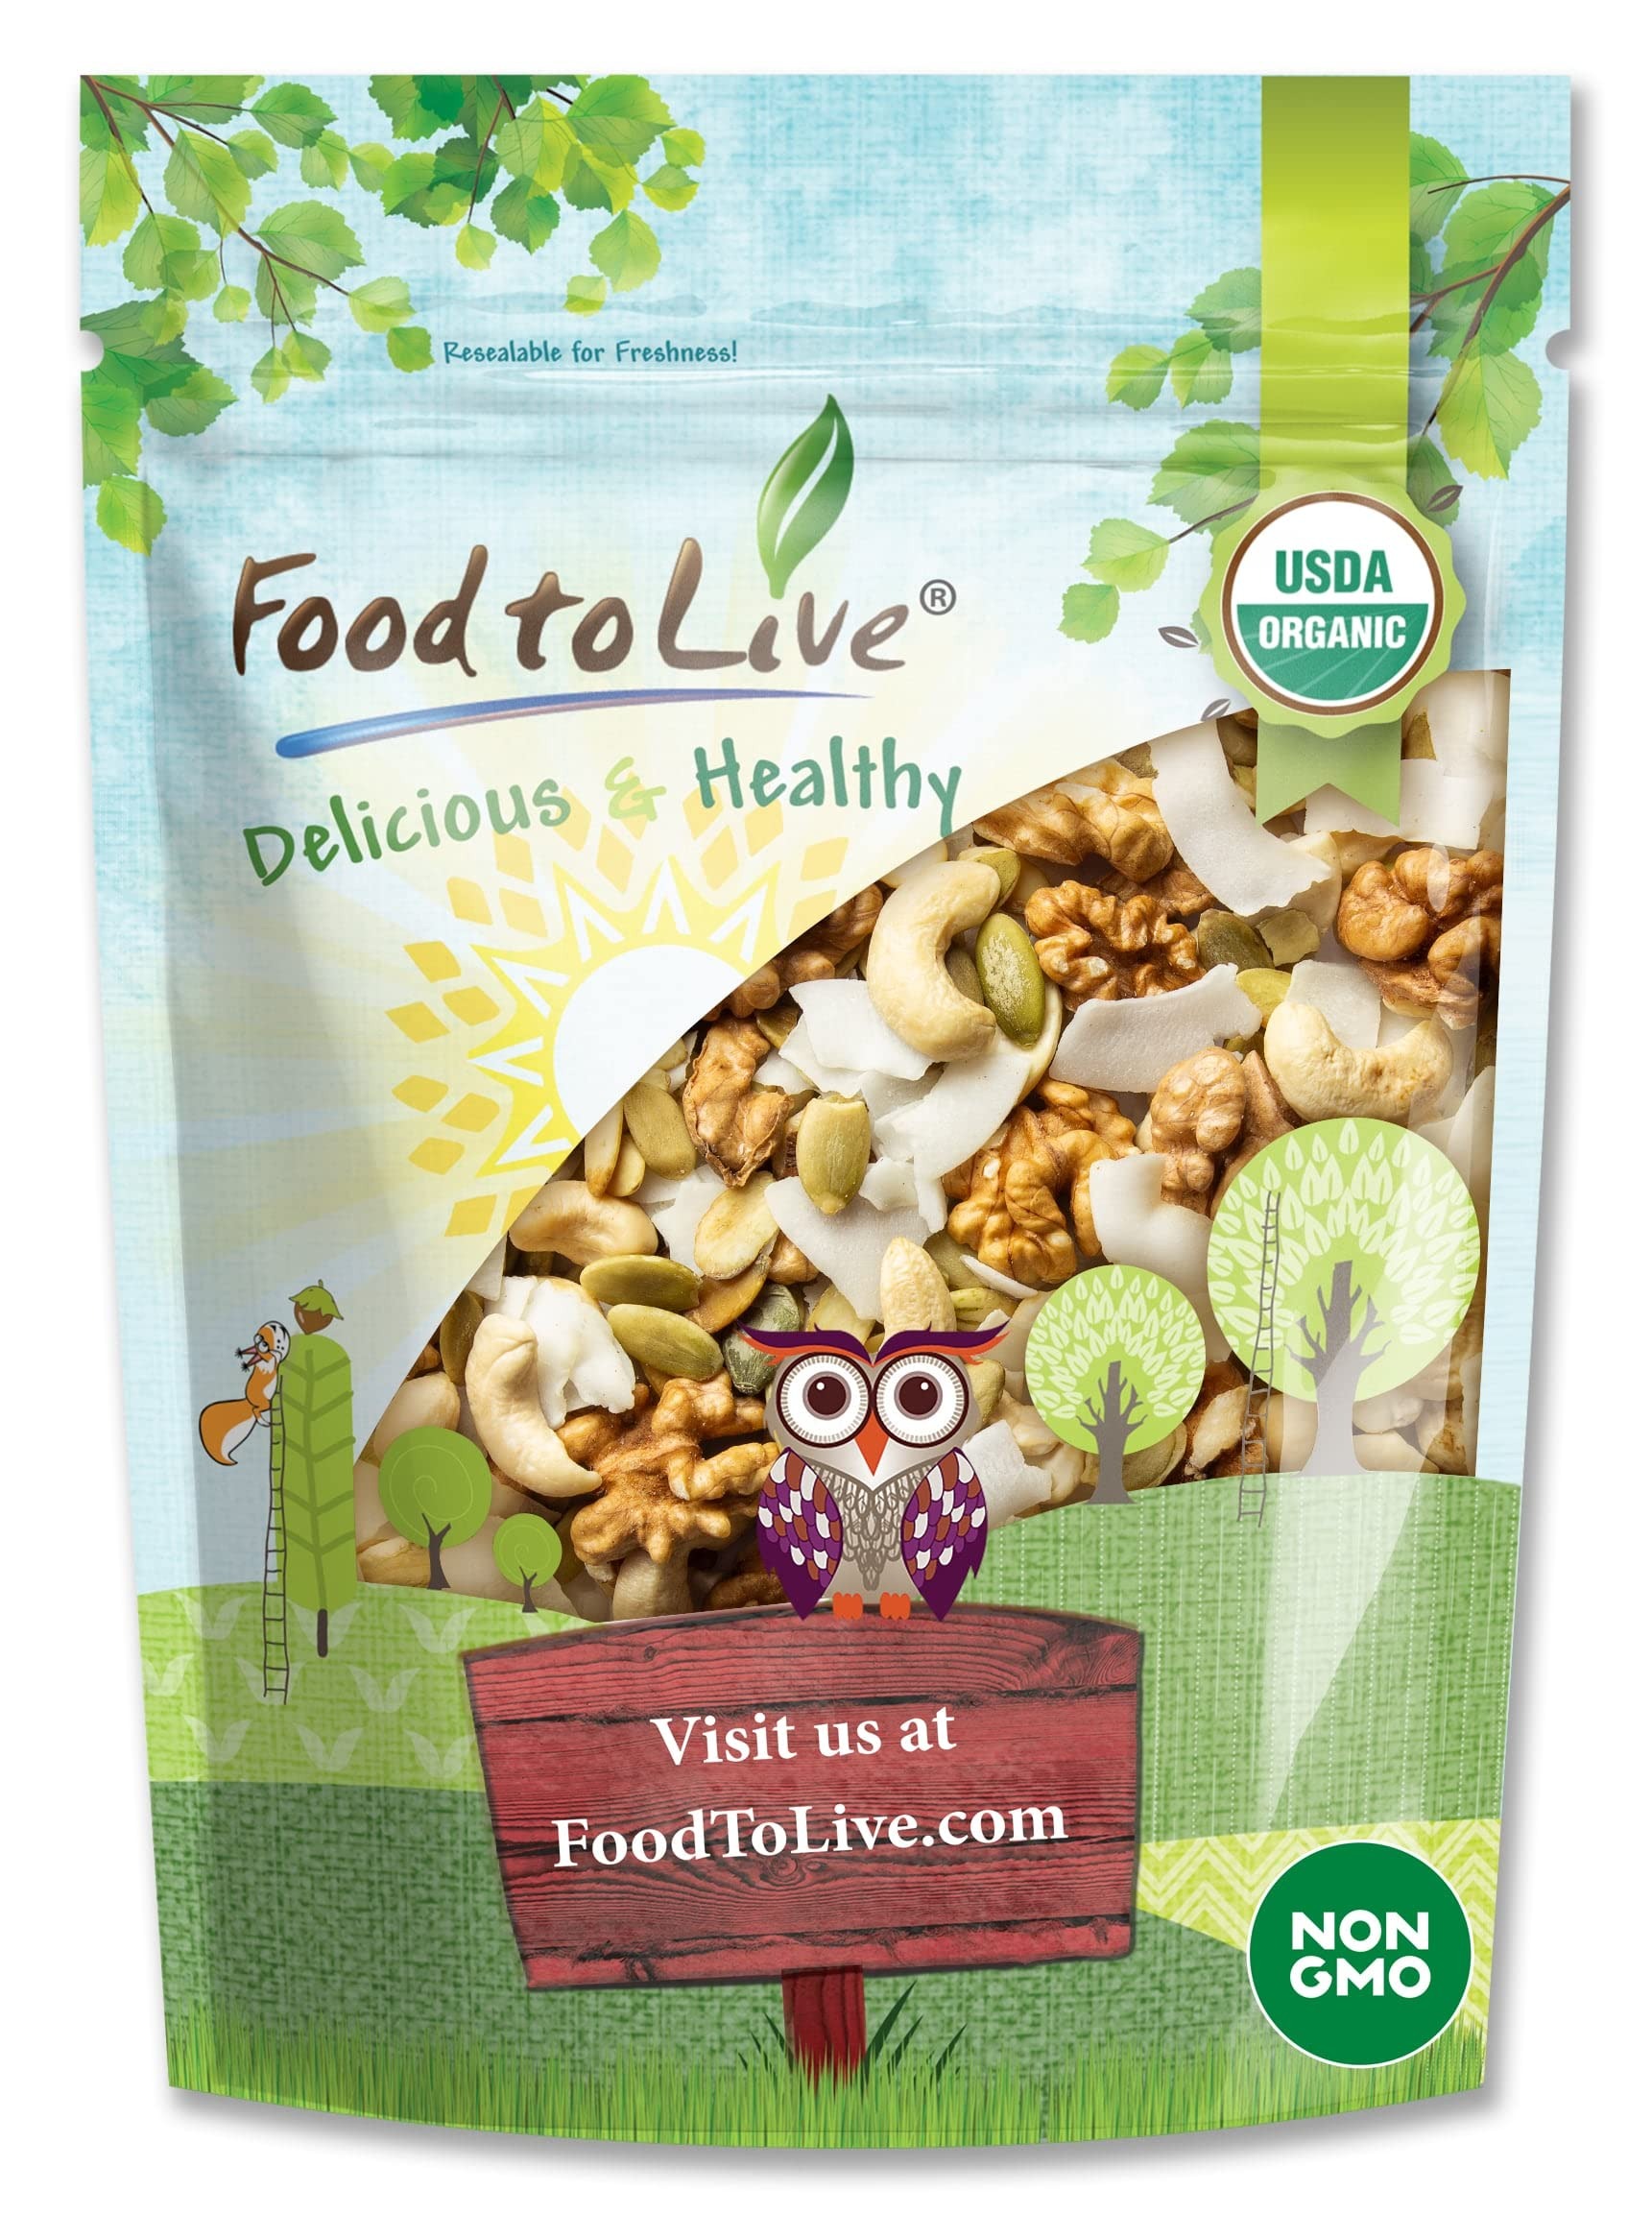
Item Name: Food to Live Organic Coconut and Friends Trail Mix, 8 Ounces — Raw and Non-GMO Snack Mix Contains Coconut Chips, Cashews, Pumpkin Seeds, and Walnuts. Vegan Superfood, Kosher, No Added Sugar, Bulk
Bullet Point 1: ORGANIC: Contain no additives or preservatives and are grown without pesticides.
Bullet Point 2: SNACK TIME: This mix is an excellent set of nuts and seeds for snacking.
Bullet Point 3: NUTRITIOUS: The composition of Organic Coconut and Friends Trail Mix contains essential vitamins and minerals.
Bullet Point 4: MULTIPURPOSE: You can vary the flavor of the typical dishes with Organic Coconut and Friends Trail Mix.
Bullet Point 5: VEGAN: An excellent source of vegetable protein and fiber is suitable for vegans, vegetarians, and athletes.
Value: 8.0
Unit: Ounce

Price: 7.675